Inga Borg

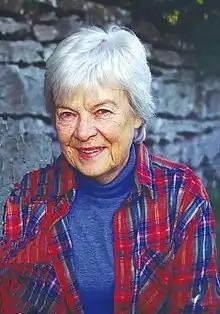
Inga Borg

Inga Maria Borg (25 August 1925 – 24 October 2017) was a Swedish artist and children's book author. She is best known for writing about the fantasy figure Plupp. She was awarded the Elsa Beskow Award for her books about Plupp in 1970.